Shimonoseki Station massacre

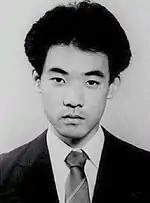
Yasuaki Uwabe

Yasuaki Uwabe ( "Uwabe Yasuaki") was born in 1964 in Shimonoseki, Yamaguchi Prefecture, the son of Masakazu and Keiko Uwabe who were both teachers. He achieved excellent grades at school until he reached high school, failing his university entrance exam the first time but passing it the second time. In 1989, he graduated from the Faculty of Engineering at the prestigious Kyushu University with a degree in architecture. After graduation, he worked in the office for an architecture firm in Fukuoka until 1991, when he received his certification as a first-class architect. He worked in the office for another architectural firm, but soon quit due to his social phobias.